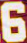
Number: 6